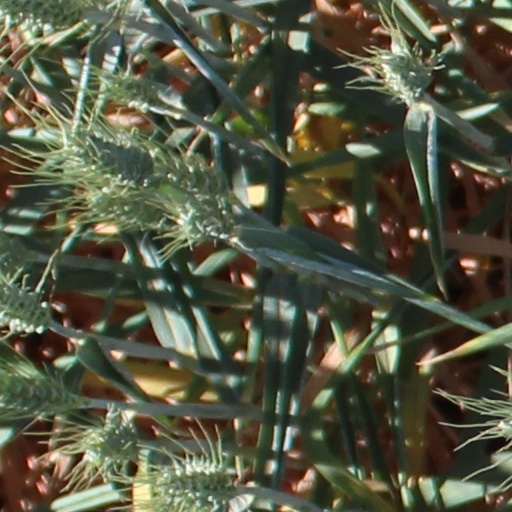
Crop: wheat